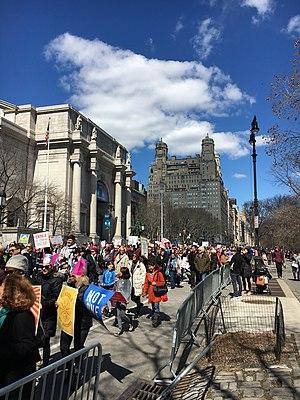
March For Our Lives est le nom donné aux manifestations, qui se sont déroulées à Washington D.C. et dans plusieurs grandes villes américaines le 24 mars 2018, en réaction à la fusillade de Parkland et pour un contrôle accru des armes à feu aux États-Unis.